Freddie Mercury

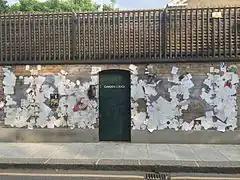
The outer walls of Mercury's final home, Garden Lodge, Logan Place, west London, became a shrine to the late singer.

In October 1986, two months after Mercury's final live performance with Queen at Knebworth House on the Magic Tour, the British newspapers the "News of the World" and "The Sun" reported that he had his blood tested for HIV/AIDS at a Harley Street clinic, but he was quoted as saying he was "perfectly fit and healthy". According to his partner, Jim Hutton, Mercury was diagnosed with AIDS in late April 1987. Around that time, he said in an interview that he had tested negative for HIV. He told his Queen bandmates of his illness in May 1989.